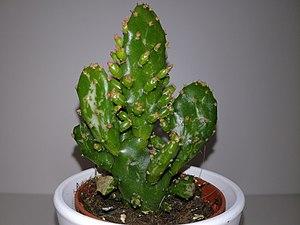
Petit Opuntia monacantha
Opuntia monacantha est une espèce de plantes dicotylédones de la famille des Cactaceae, originaire d'Amérique du Sud. Ce sont des arbustes succulents et épineux, pouvant atteindre 5 mètres de haut, formés de cladodes obovales à oblongs lancéolés. Les fruits sont comestibles mais n'ont pas de valeur commerciale.
Opuntia est un des principaux genres de la famille des cactus avec près de 250 espèces.
Les Cactus, Cactées ou encore Cactacées sont une famille de plantes à fleurs. Ce sont presque toutes des plantes grasses ou plantes succulentes, c'est-à-dire des plantes xérophytes qui stockent dans leurs tissus des réserves de « suc » pour faire face aux longues périodes de sécheresse.